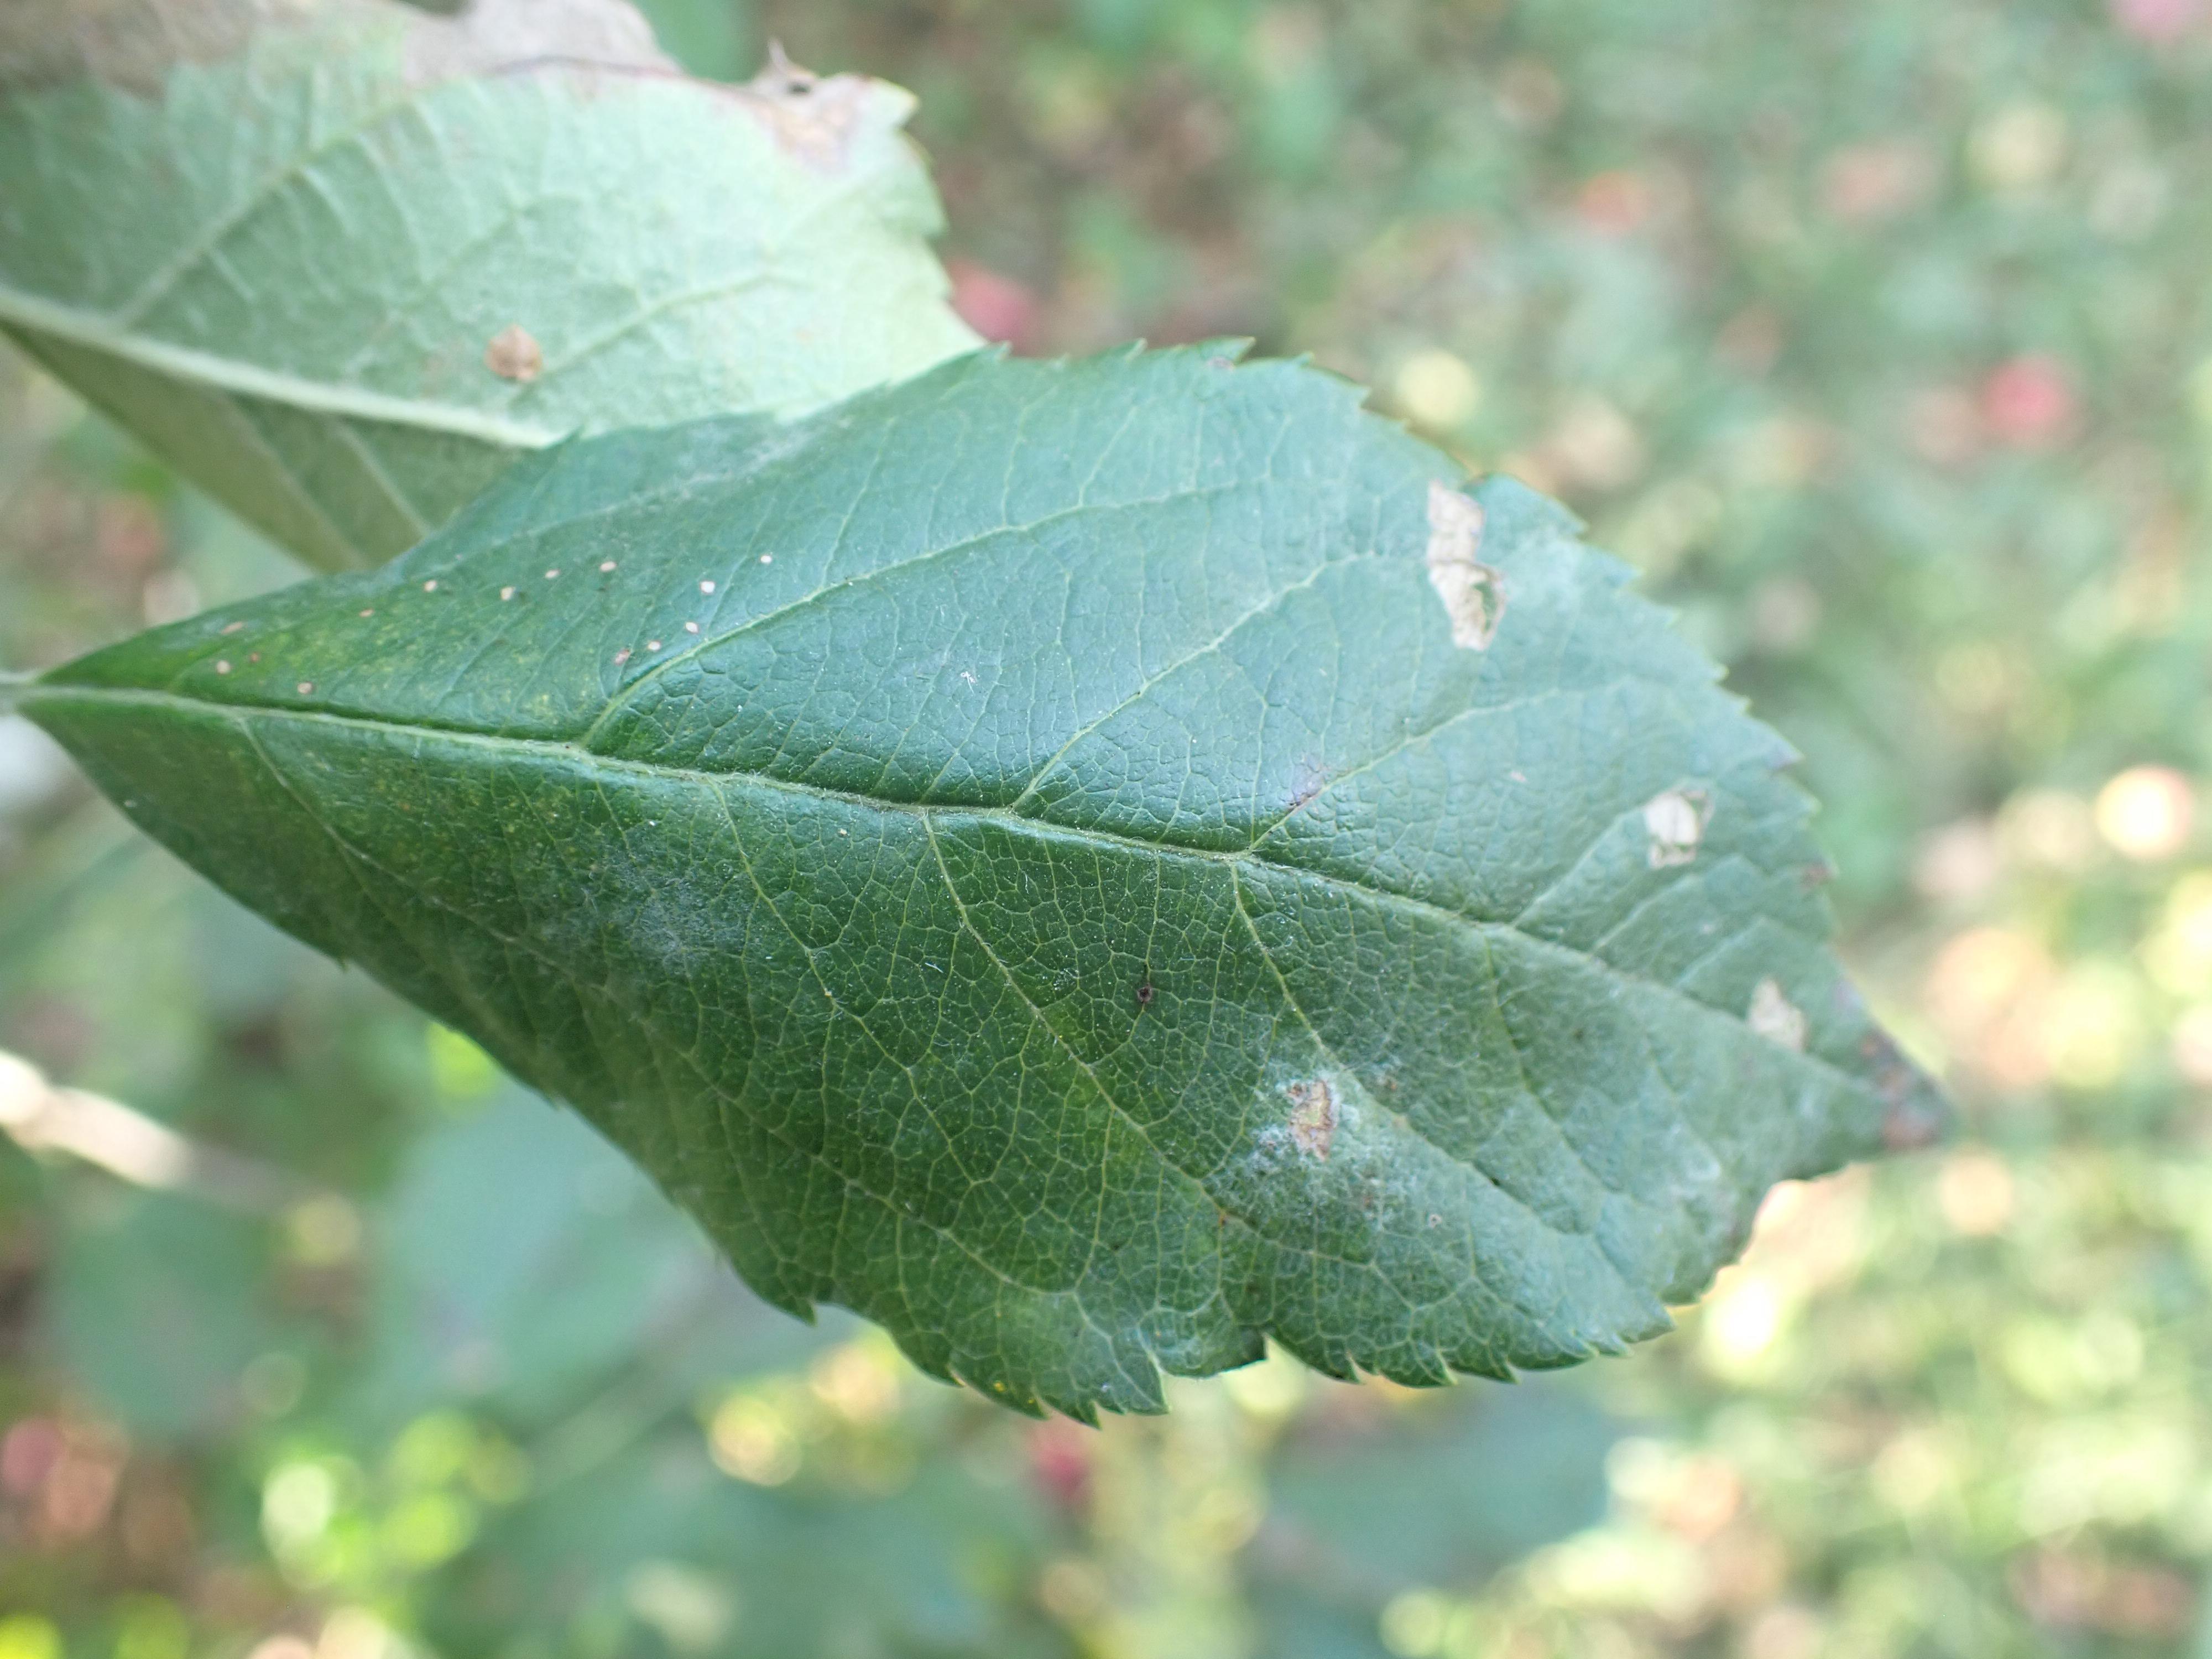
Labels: powdery_mildew, complex